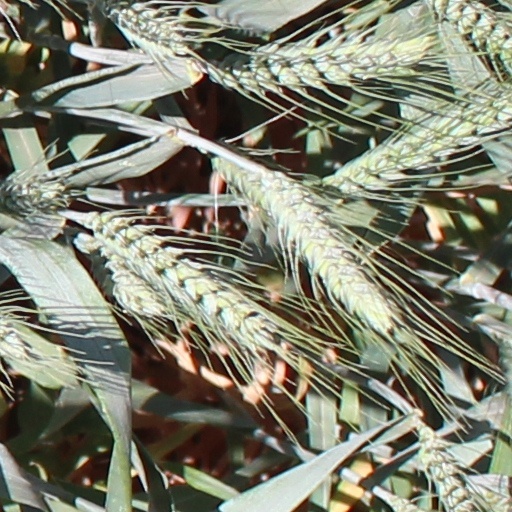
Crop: wheat